Motoshirochō Tōshō-gū

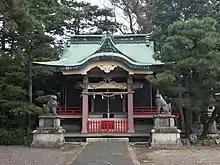
Hamamatsu Tōshō-gū

is a Shinto shrine in Chūō-ku, Hamamatsu, Shizuoka Prefecture, Japan. It was established in 1886, and its main festival is held annually on October 10. It is also sometimes known as the